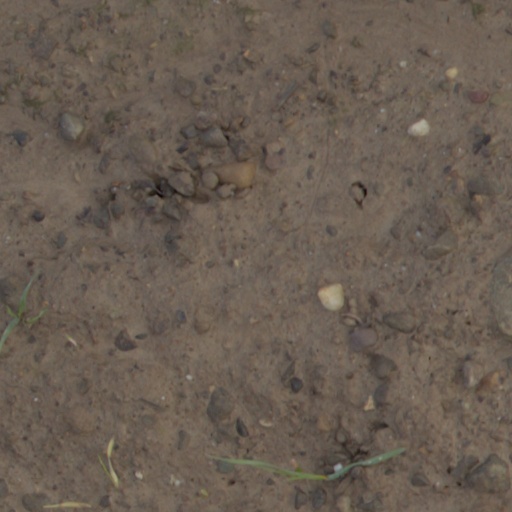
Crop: wheat